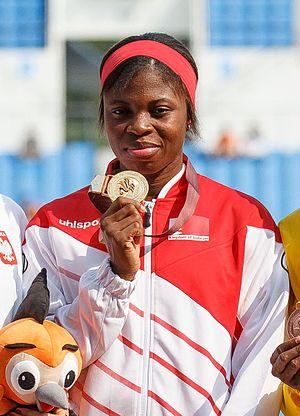
Edidiong Ofonime Odiong est une athlète bahreïnie, spécialiste des épreuves de sprint.